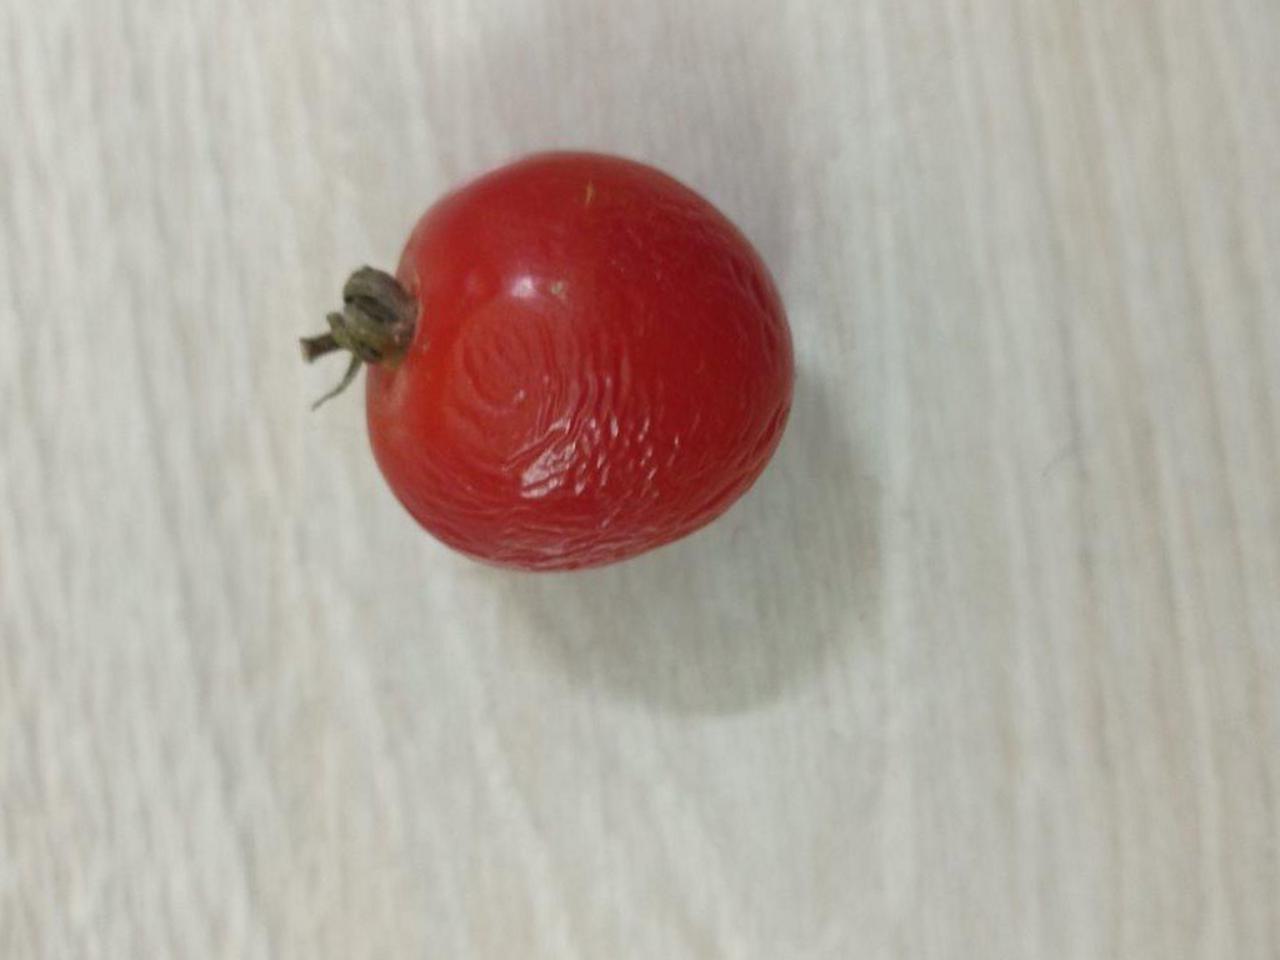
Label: Rotten